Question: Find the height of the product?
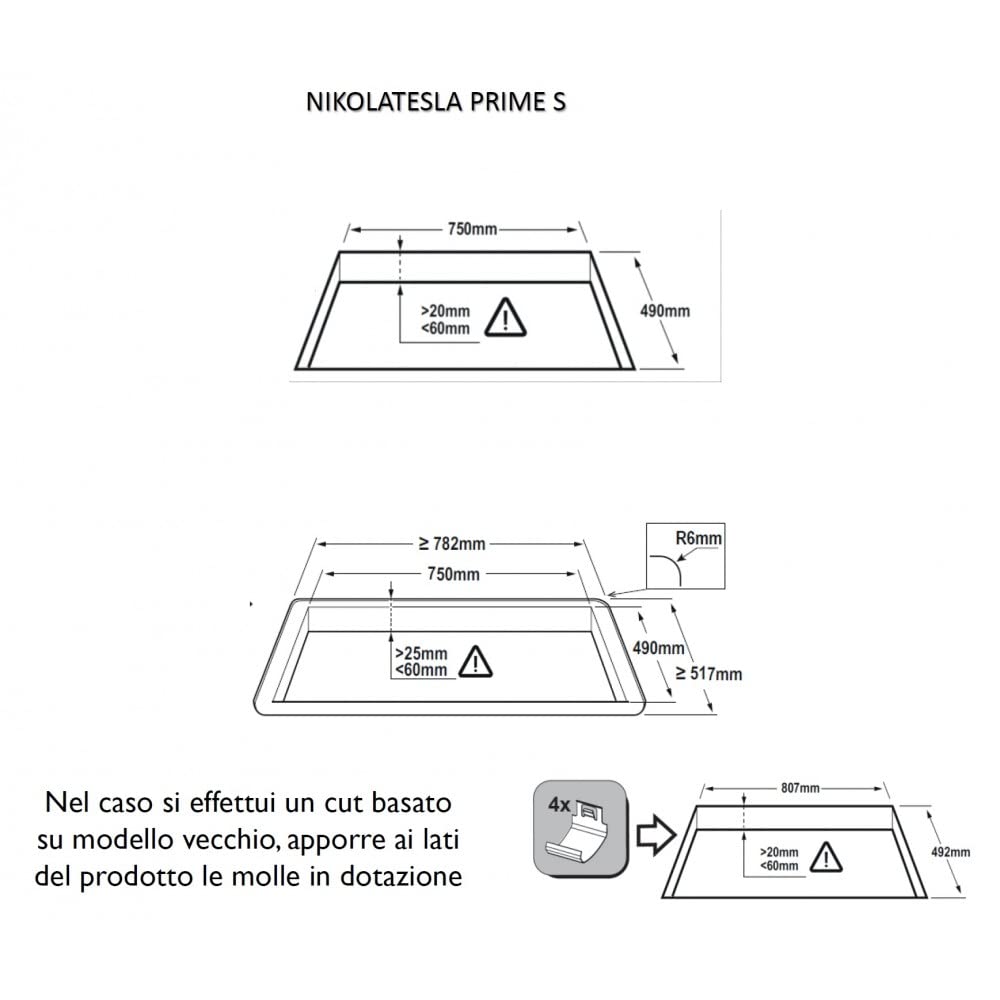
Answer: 60.0 millimetre